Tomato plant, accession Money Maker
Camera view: horizontal (90 deg, fisheye); turntable rotation: 300 degrees
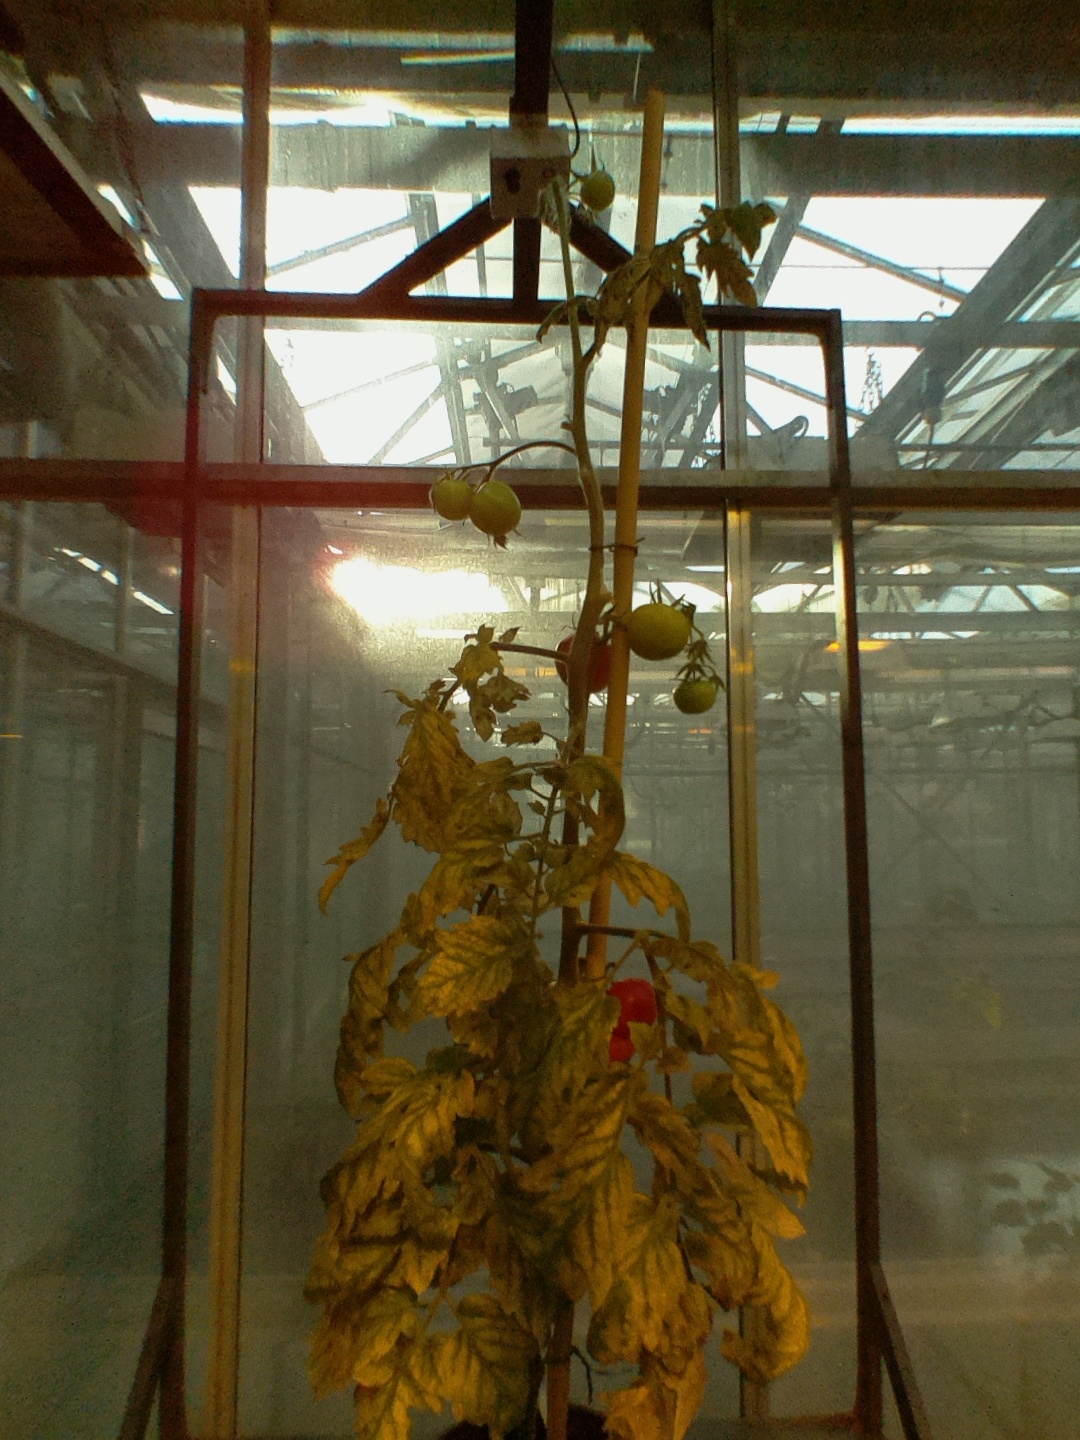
BBCH growth stage 85: 50%-60% of fruits show typical fully ripe color